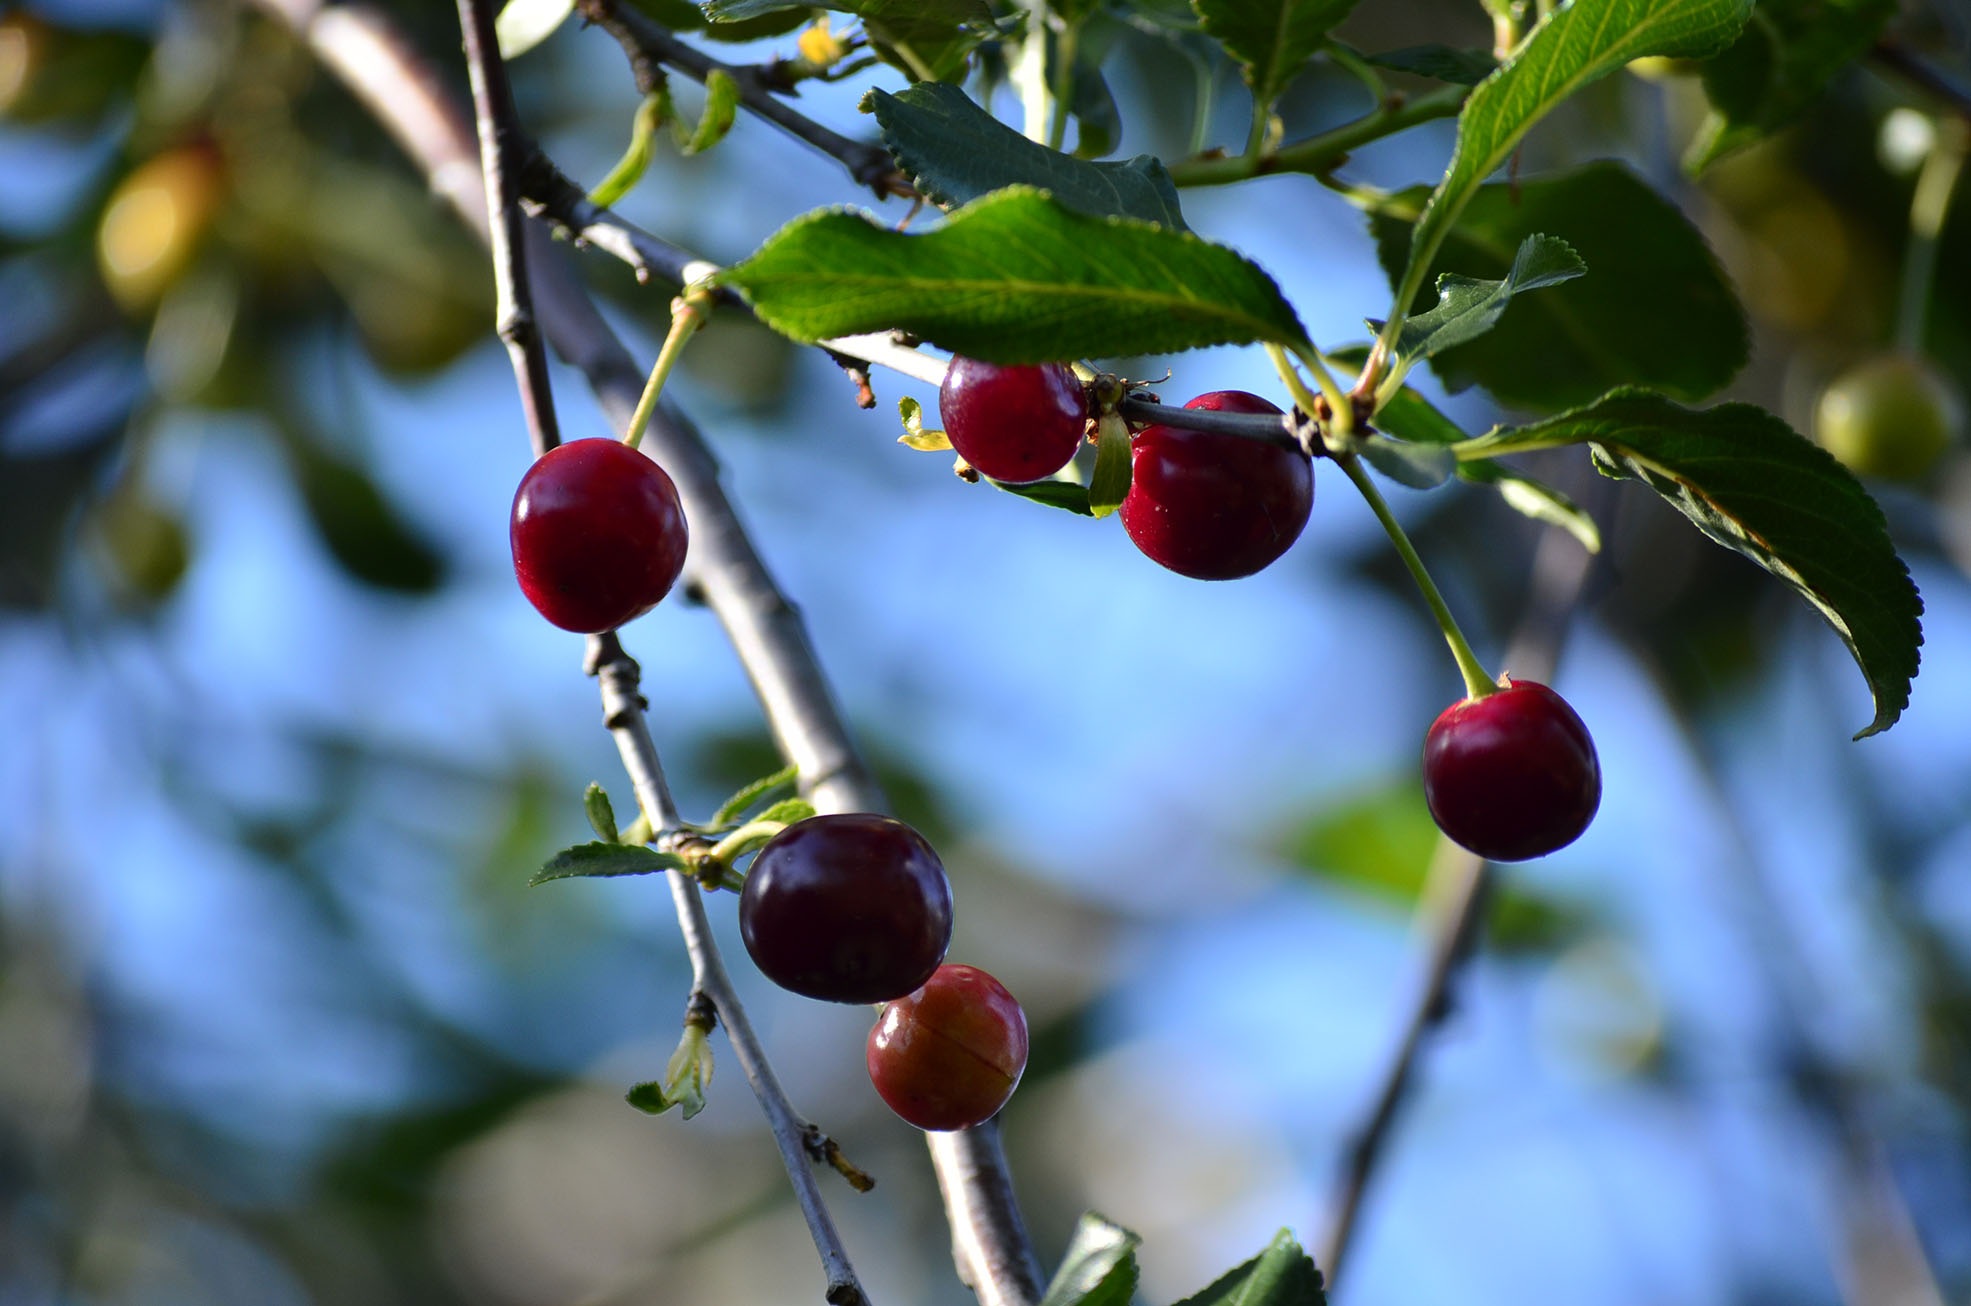
tree, nature, branch, blossom, plant, sky, fruit, berry, leaf, flower, summer, food, green, red, harvest, produce, botany, blue, garden, flora, leaves, shrub, cherry, flowering plant, rose family, acerola, malpighia, damson, land plant